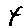
Label: 4